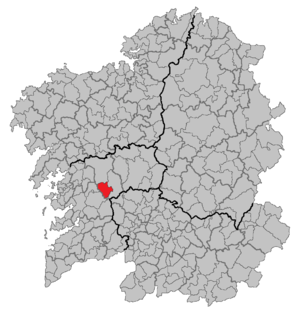
Cerdedo est une commune de la province de Pontevedra en Espagne située dans la communauté autonome de Galice.